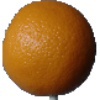
Label: orange